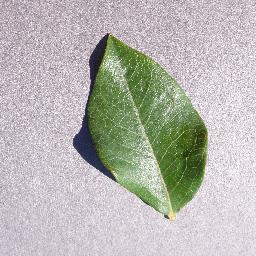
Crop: blueberry
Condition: healthy